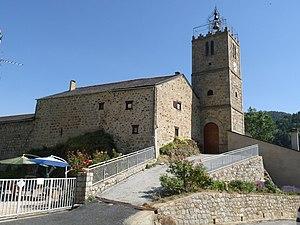
Eglise de Railleu, Pyrénées-Orientales, France
Railleu est une commune française, située dans le département des Pyrénées-Orientales en région Occitanie.